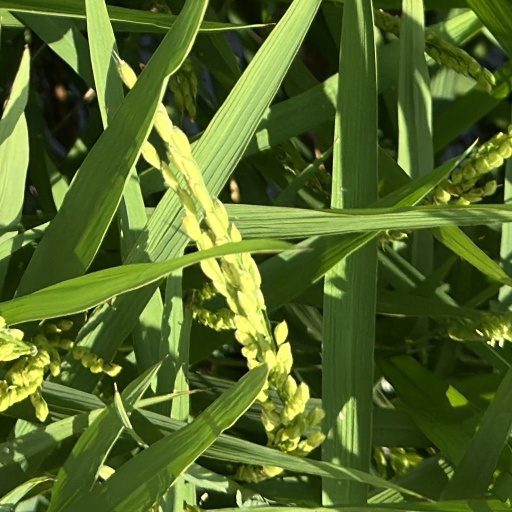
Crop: rice